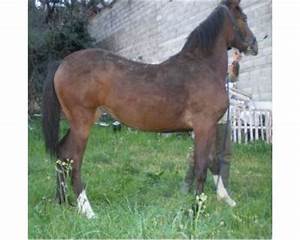
Label: horse